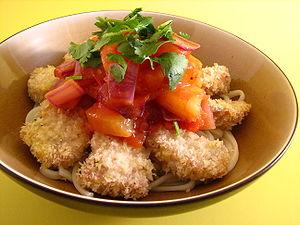
Le panko est une variété de chapelure typique de la cuisine japonaise utilisée pour des mets frits tels que le tonkatsu ou le menchi-katsu.